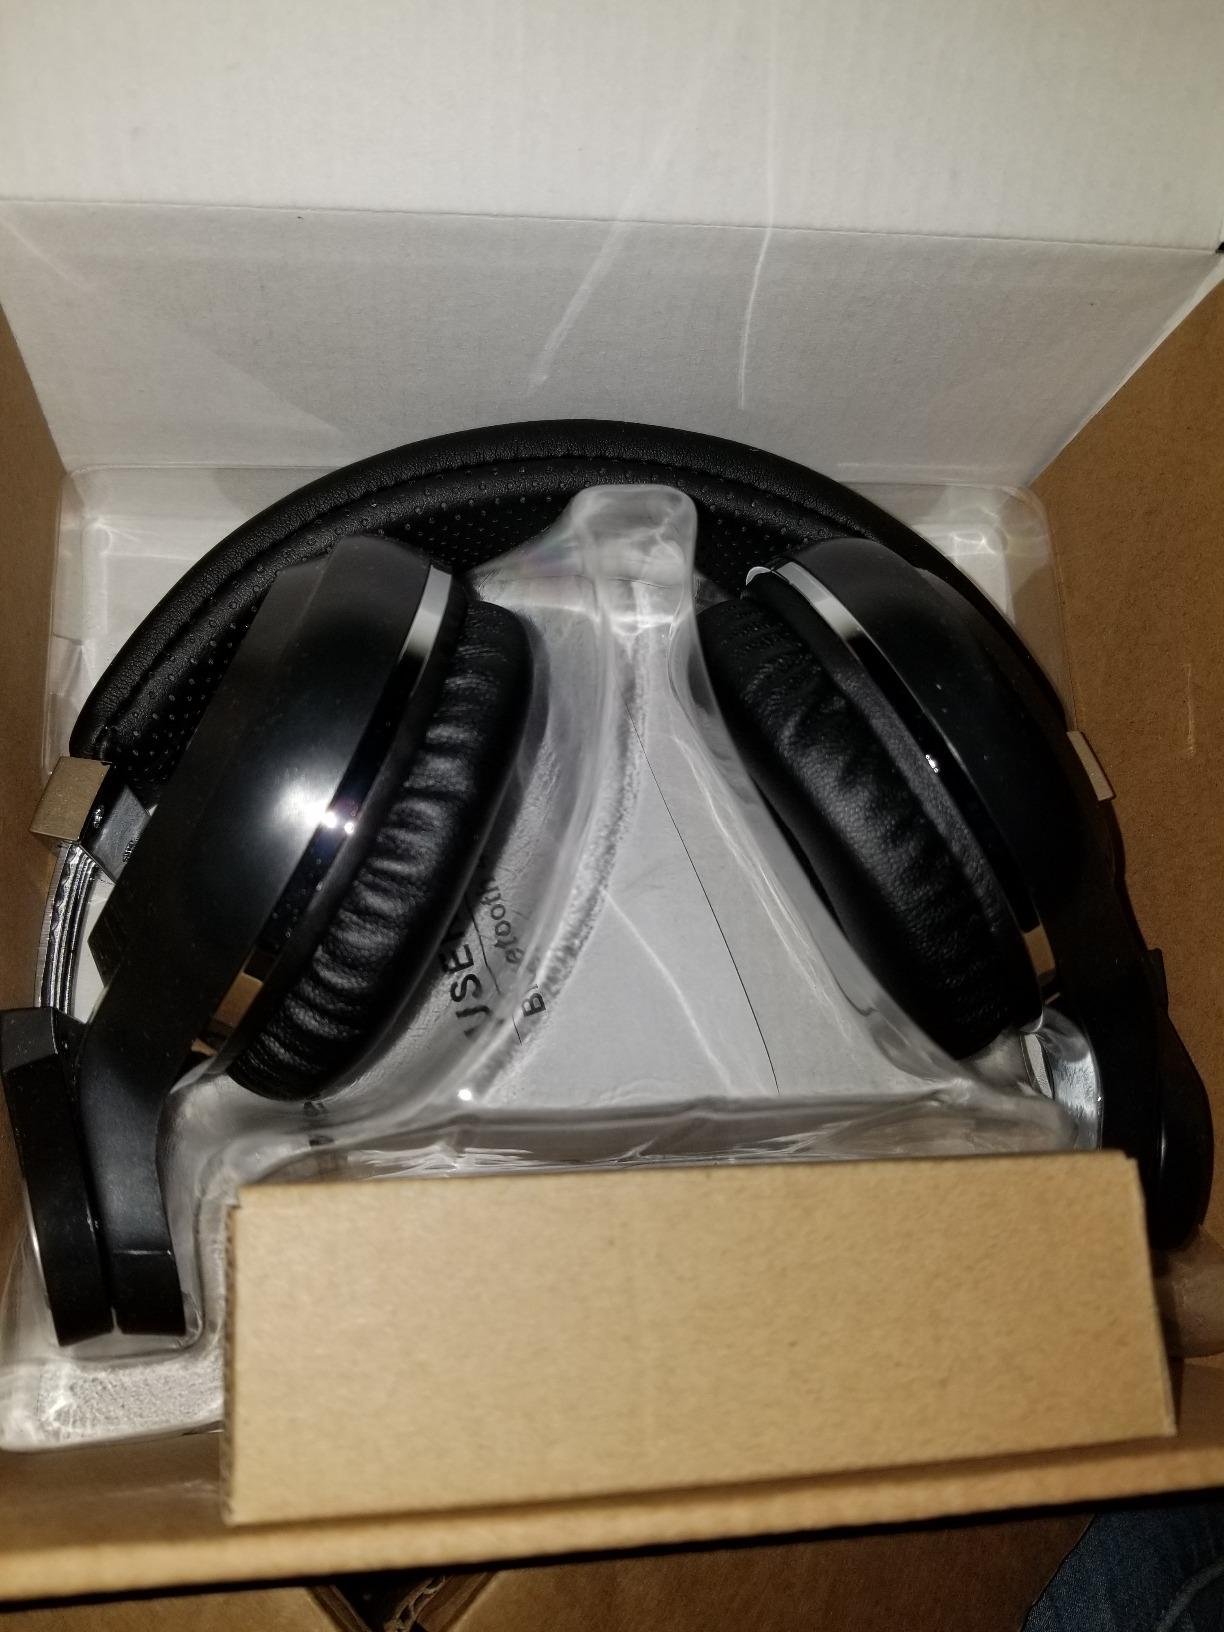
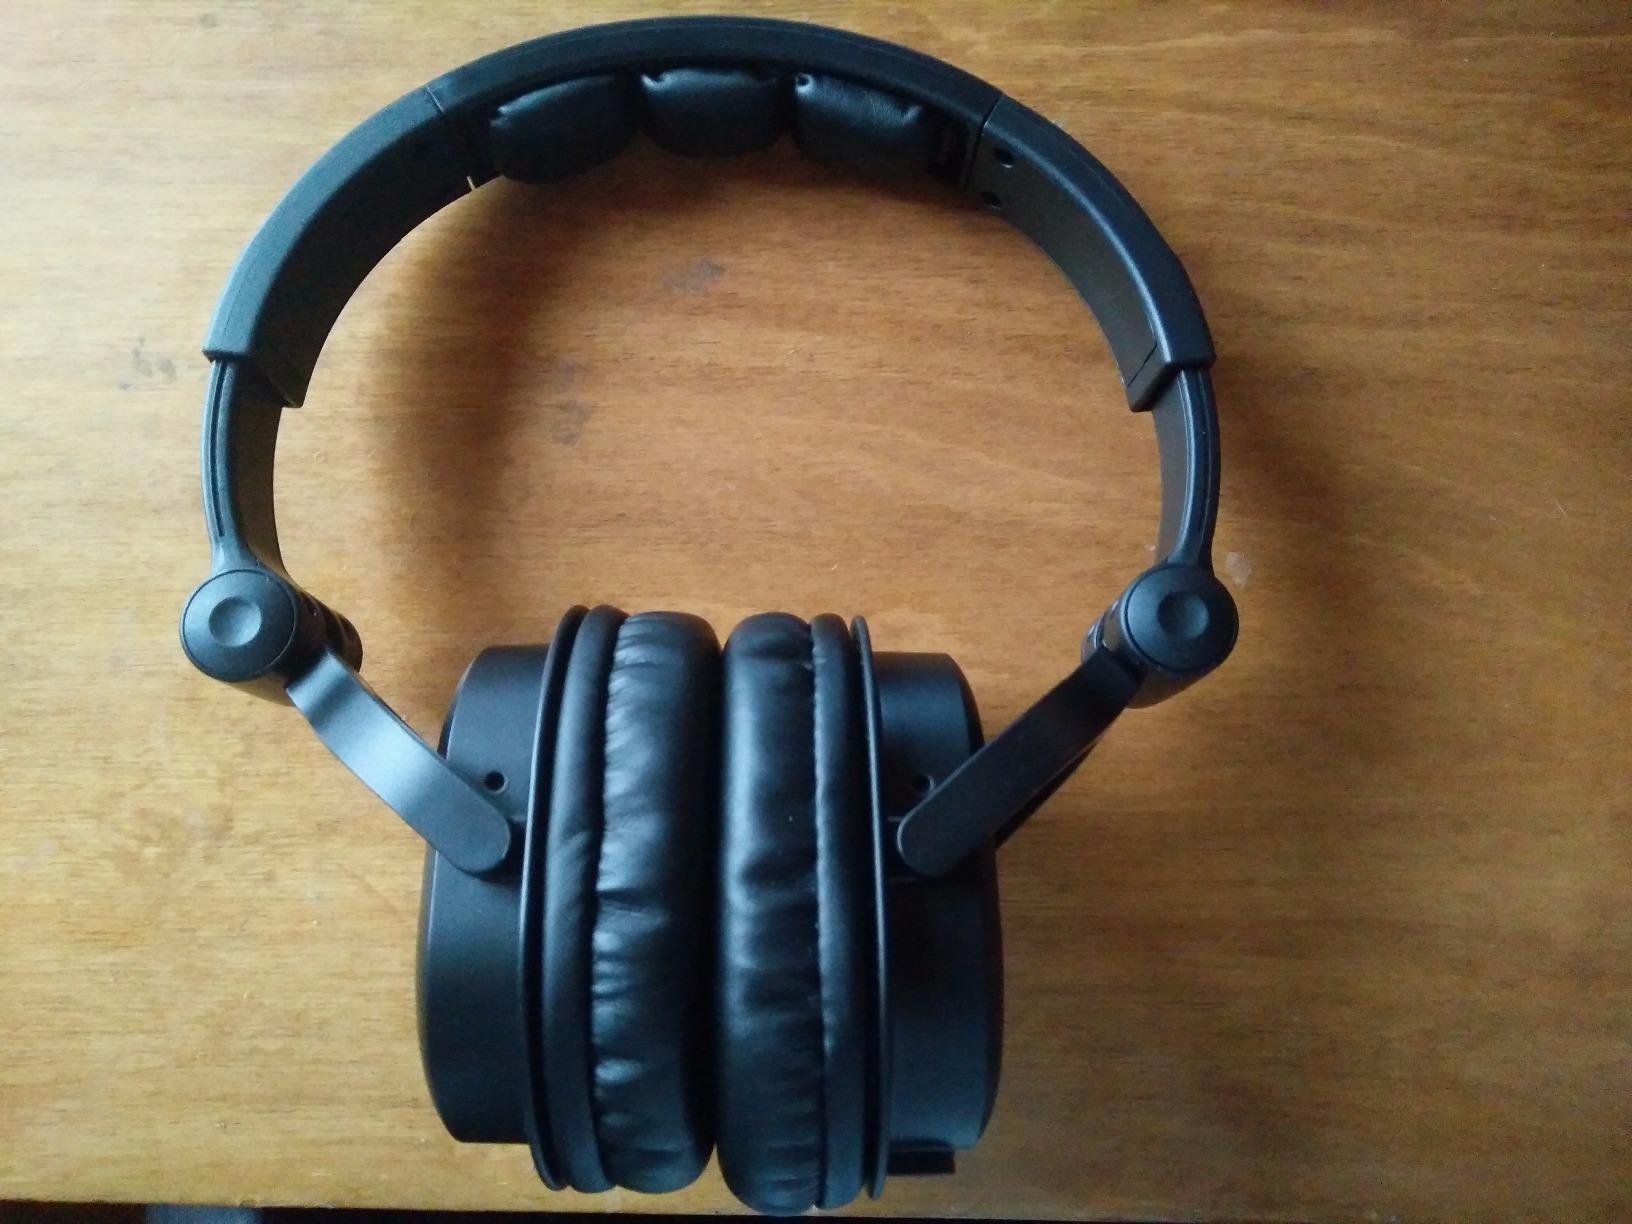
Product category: headphones
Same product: no